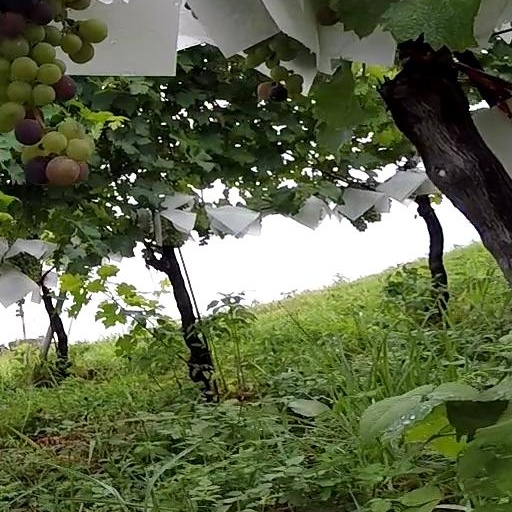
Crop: grape